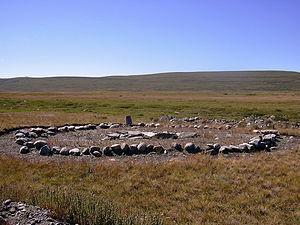
Cet article recense les sites inscrits au patrimoine mondial en Russie.